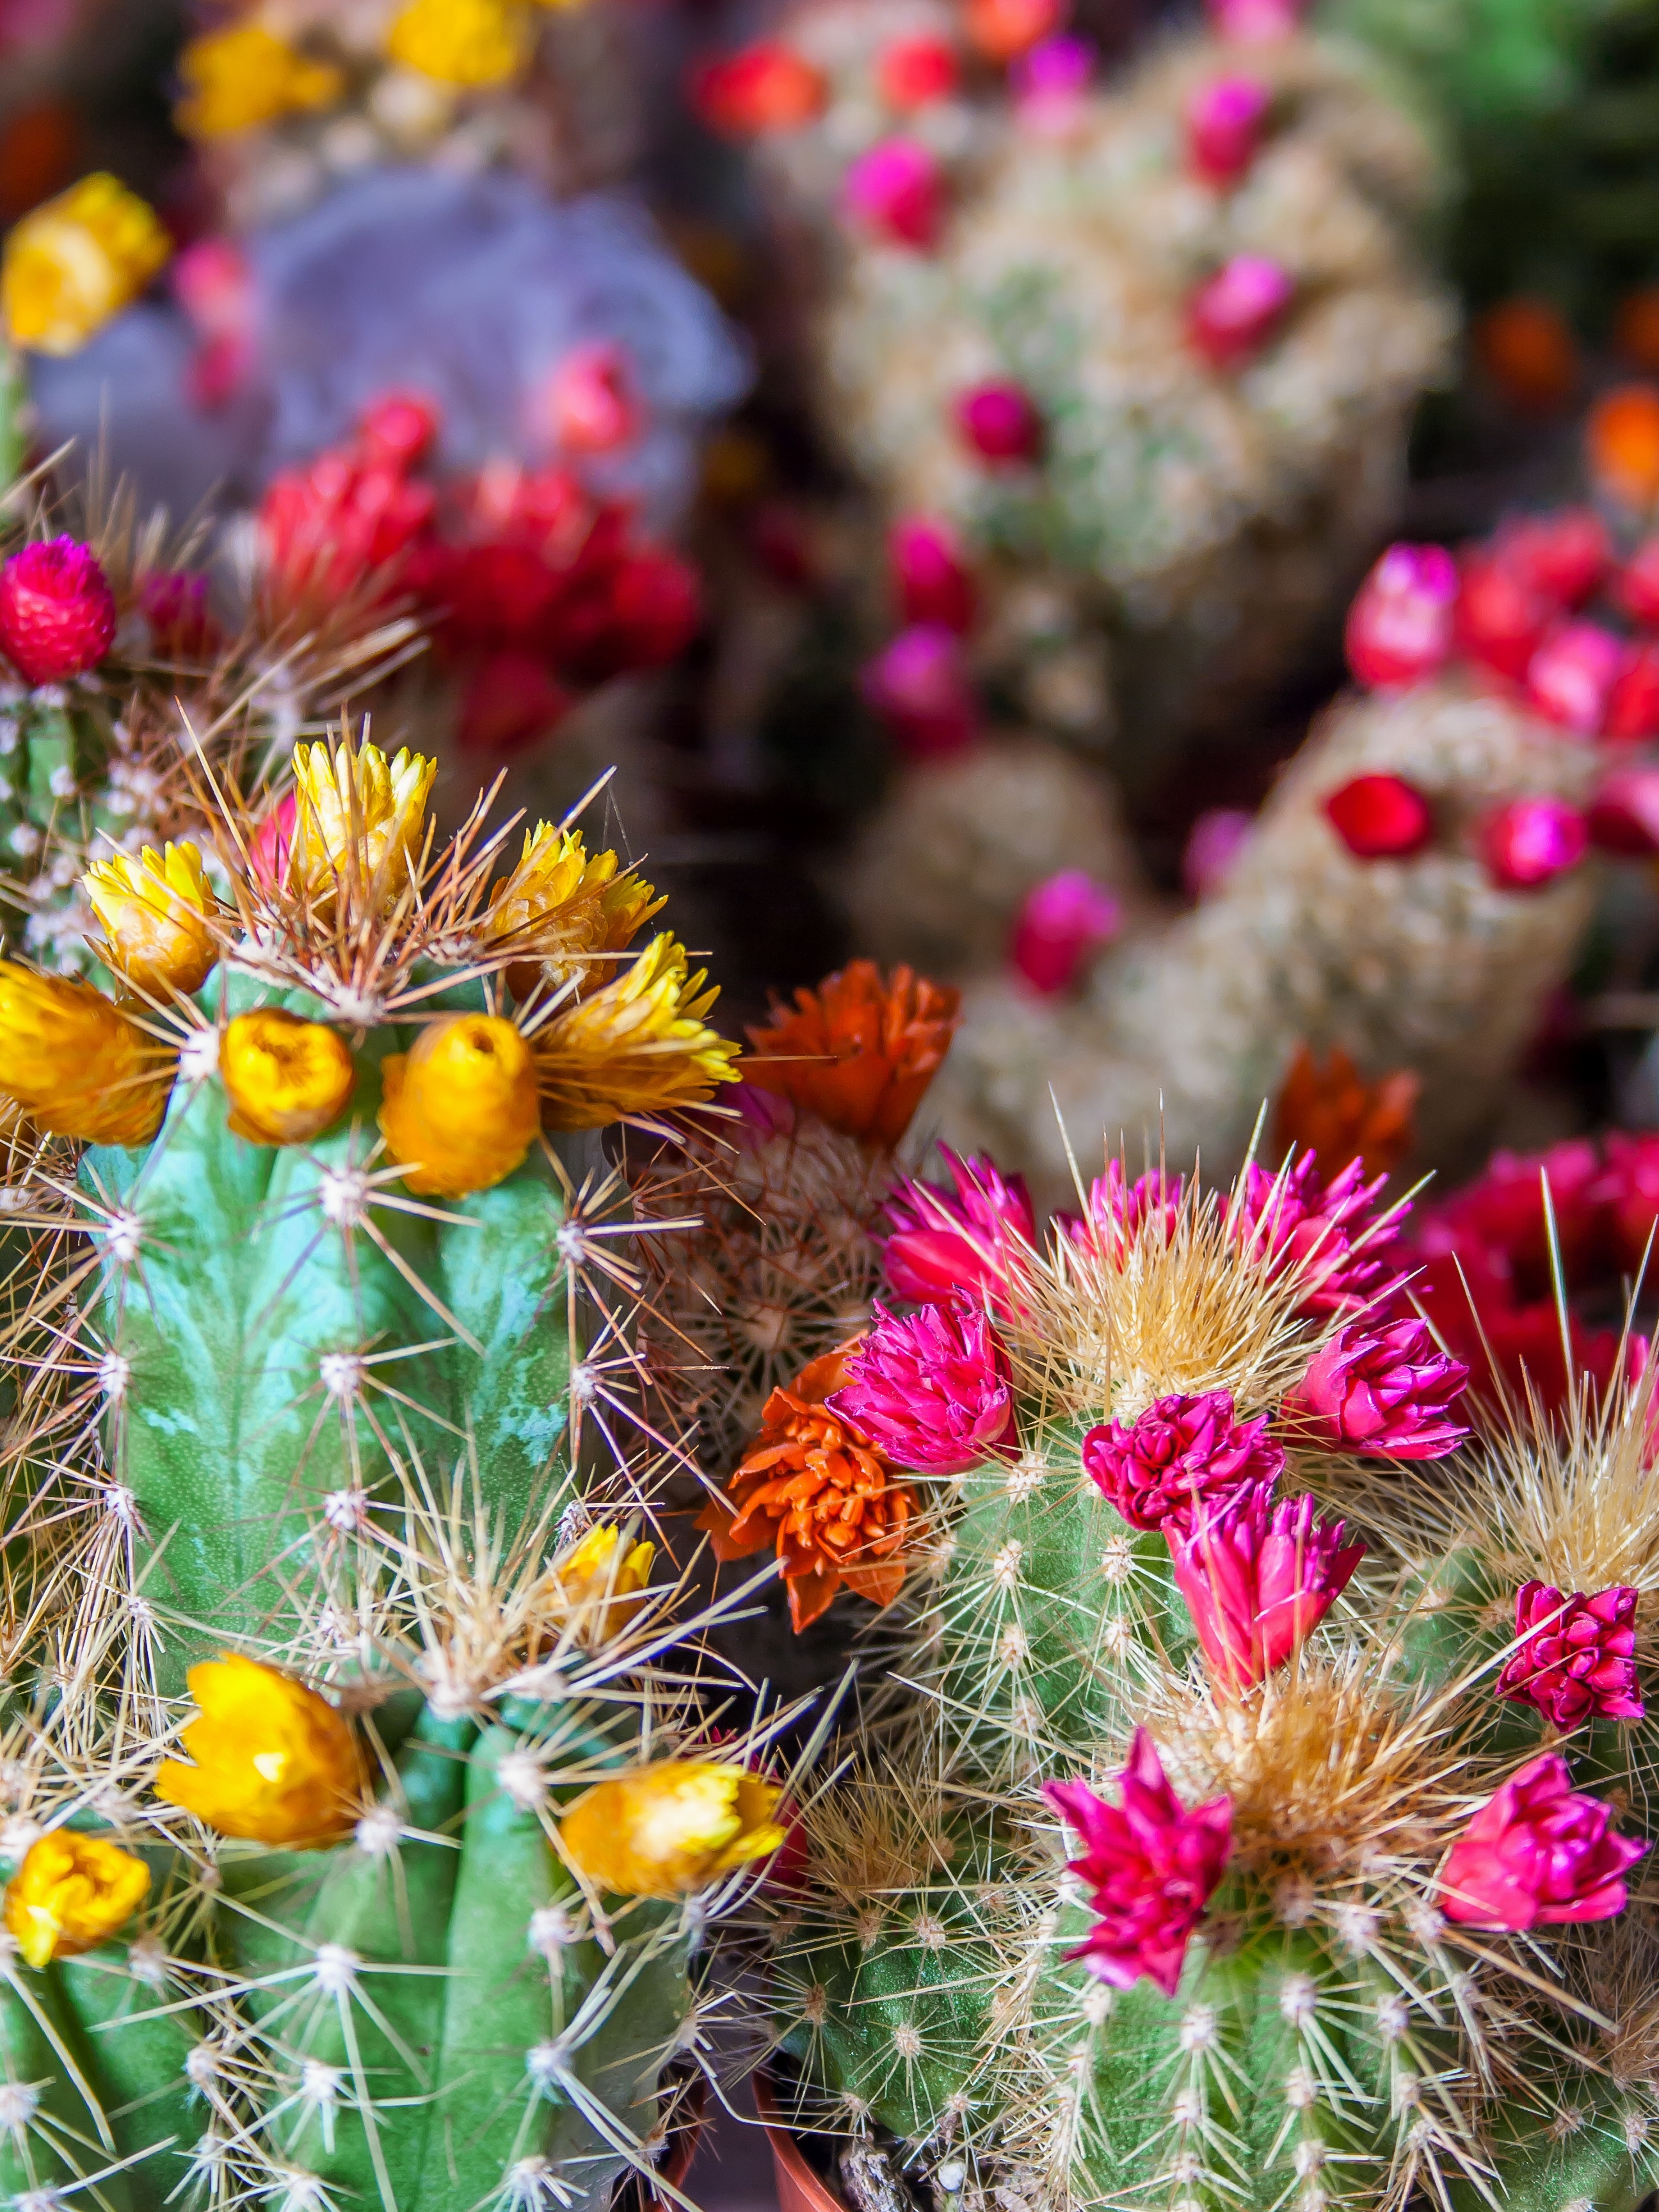
nature, prickly, cactus, plant, desert, flower, bloom, autumn, botany, garden, close, flora, wildflower, flowers, beautiful, floristry, sting, spur, macro photography, flowering plant, cactus flower, cactus blossom, land plant